Kargopol

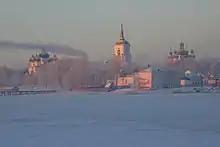
The 17th-century churches of Kargopol are decorated with unique stone carving

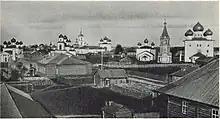
Kargopol in the early 20th century

Today, Kargopol is a sleepy historical town adjoining the Kenozersky National Park. It is best known in Russia for Kargopol toys ("Kargopolskiye igrushki"), which are small, simple clay figures painted in traditional style.